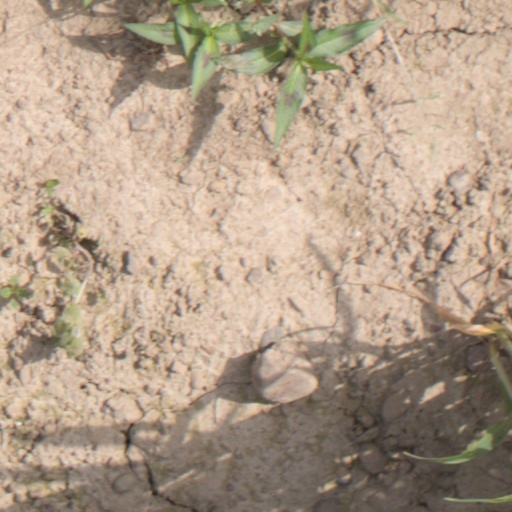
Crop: wheat